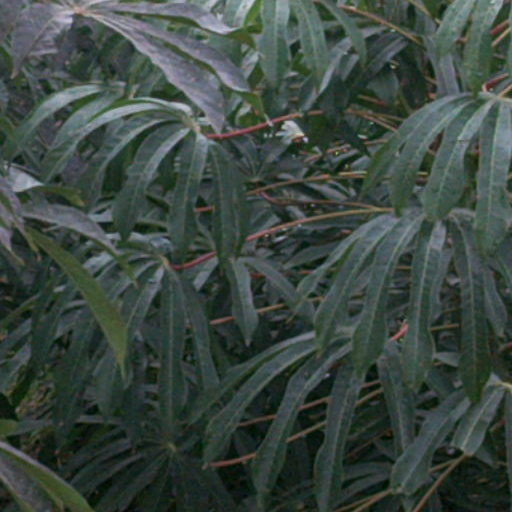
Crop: cassava